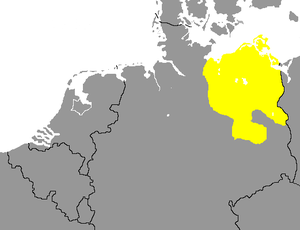
Le bas allemand oriental est un sous-groupe de dialectes germaniques faisant partie du groupe bas allemand. Ce sous-groupe est en forte régression à la suite des changements politiques et des déplacements de populations intervenus après la Seconde Guerre mondiale. Il est encore pratiqué dans quelques villages de la région de Ruppin.